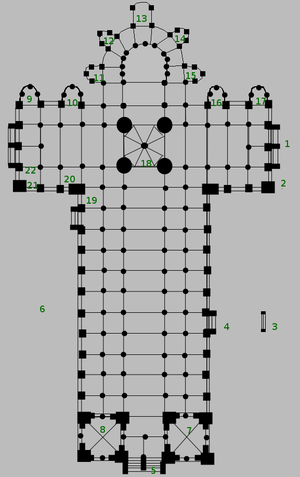
Plan de la Basilique de Saint-Sernin - Toulouse - Haute-Garonne (31) - France
Cette page présente sous une forme graphique le vocabulaire concernant les principales parties du plan type d'une église.